List of NASCAR Xfinity Series champions

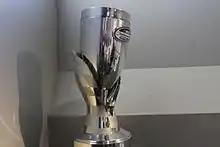
The trophy of 2010 NASCAR Nationwide Series champion Brad Keselowski

The NASCAR Xfinity Series Drivers' Championship is awarded by the chairman in NASCAR to the most successful Xfinity Series racing car driver over a season, as determined by a points system based on race results. The Drivers' Championship was first awarded in 1982, to Jack Ingram. The first driver to win multiple Championships was Sam Ard in 1983 and 1984. The current Drivers' Champion is Justin Allgaier who won his first NASCAR Xfinity Series championship in 2024.